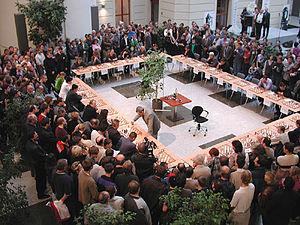
Dans le domaine des jeux de réflexion se jouant en un contre un, une partie simultanée ou, plus couramment, une « simultanée » est une rencontre entre un fort joueur face à de nombreux adversaires, généralement d'un niveau amateur, chacun sur un tablier séparé.